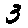
Label: 3